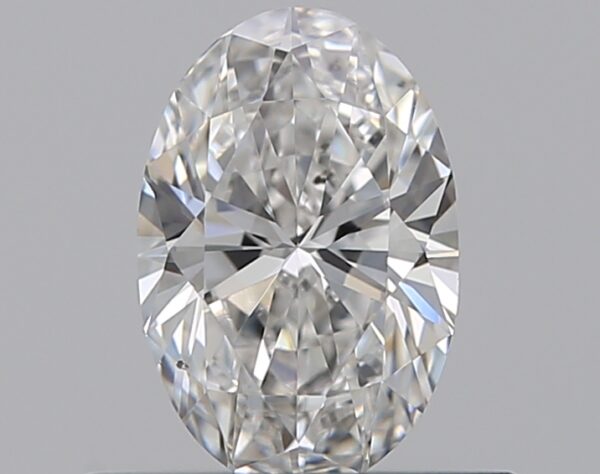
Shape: oval
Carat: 0.5
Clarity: VS2
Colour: F
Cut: EX
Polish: VG
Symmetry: VG
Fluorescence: F
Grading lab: GIA
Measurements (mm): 6.54 x 4.36 x 2.68